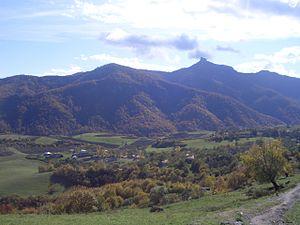
Kolatak est une communauté rurale de la région de Martakert, au Haut-Karabagh. Elle compte 273 habitants en 2005.